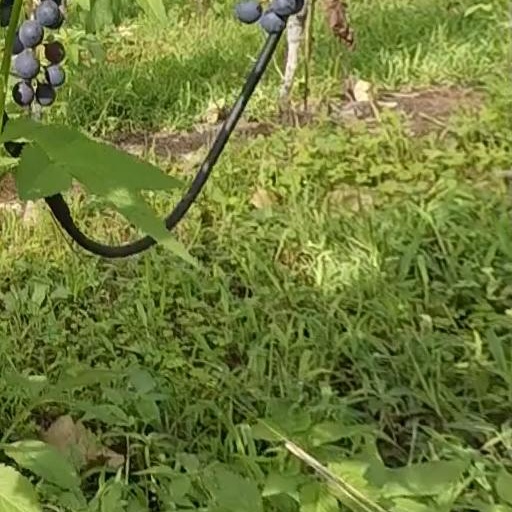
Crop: grape